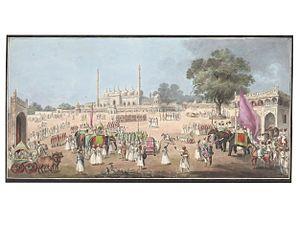
George Farington, né en 1752 à Leigh dans le Lancashire et mort en 1788, est un artiste anglais.